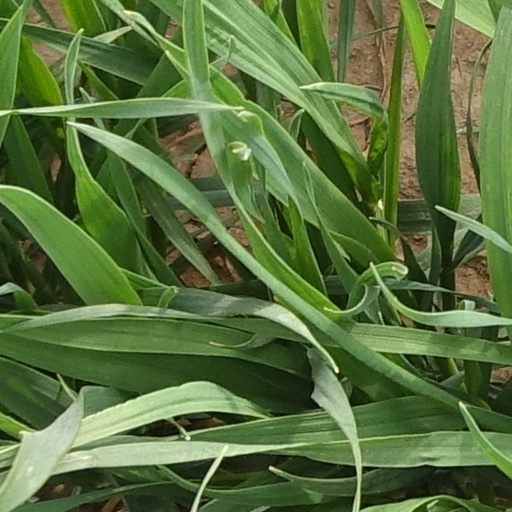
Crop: wheat